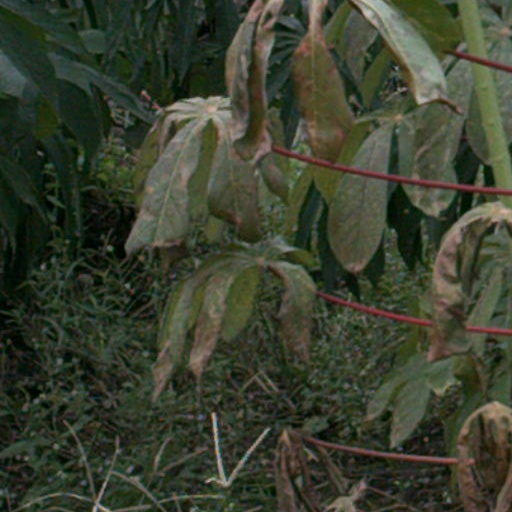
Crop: cassava